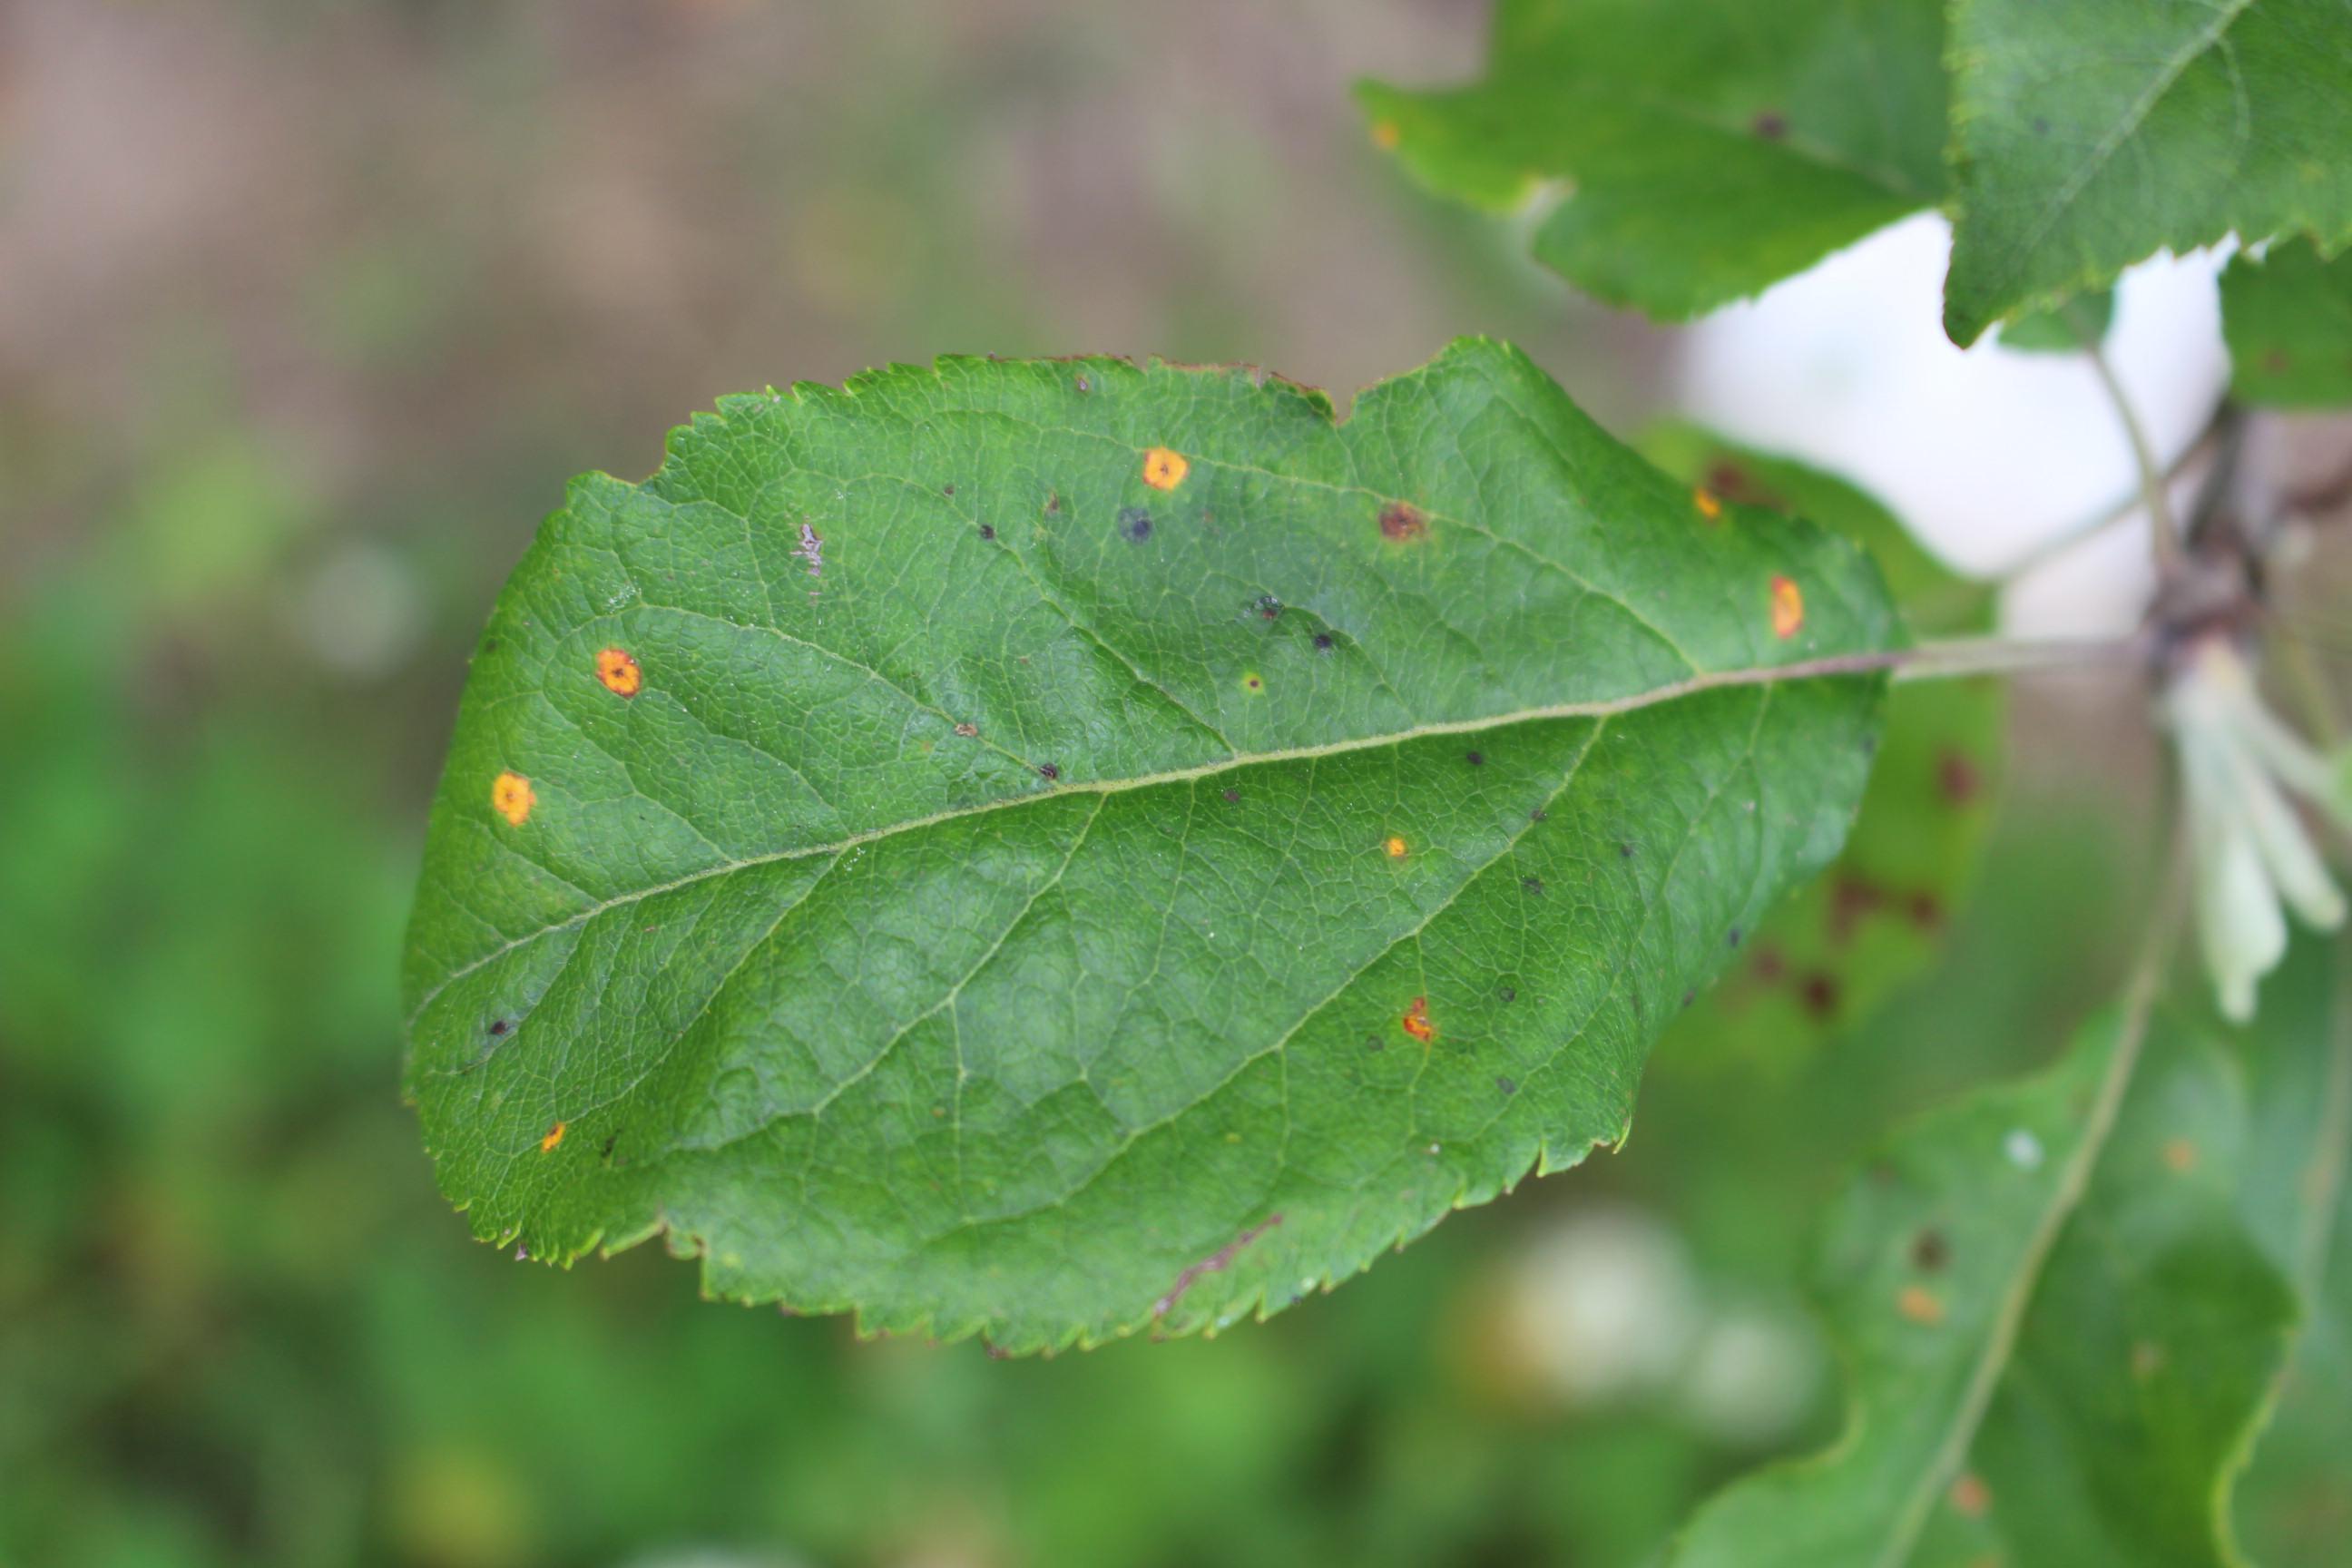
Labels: rust